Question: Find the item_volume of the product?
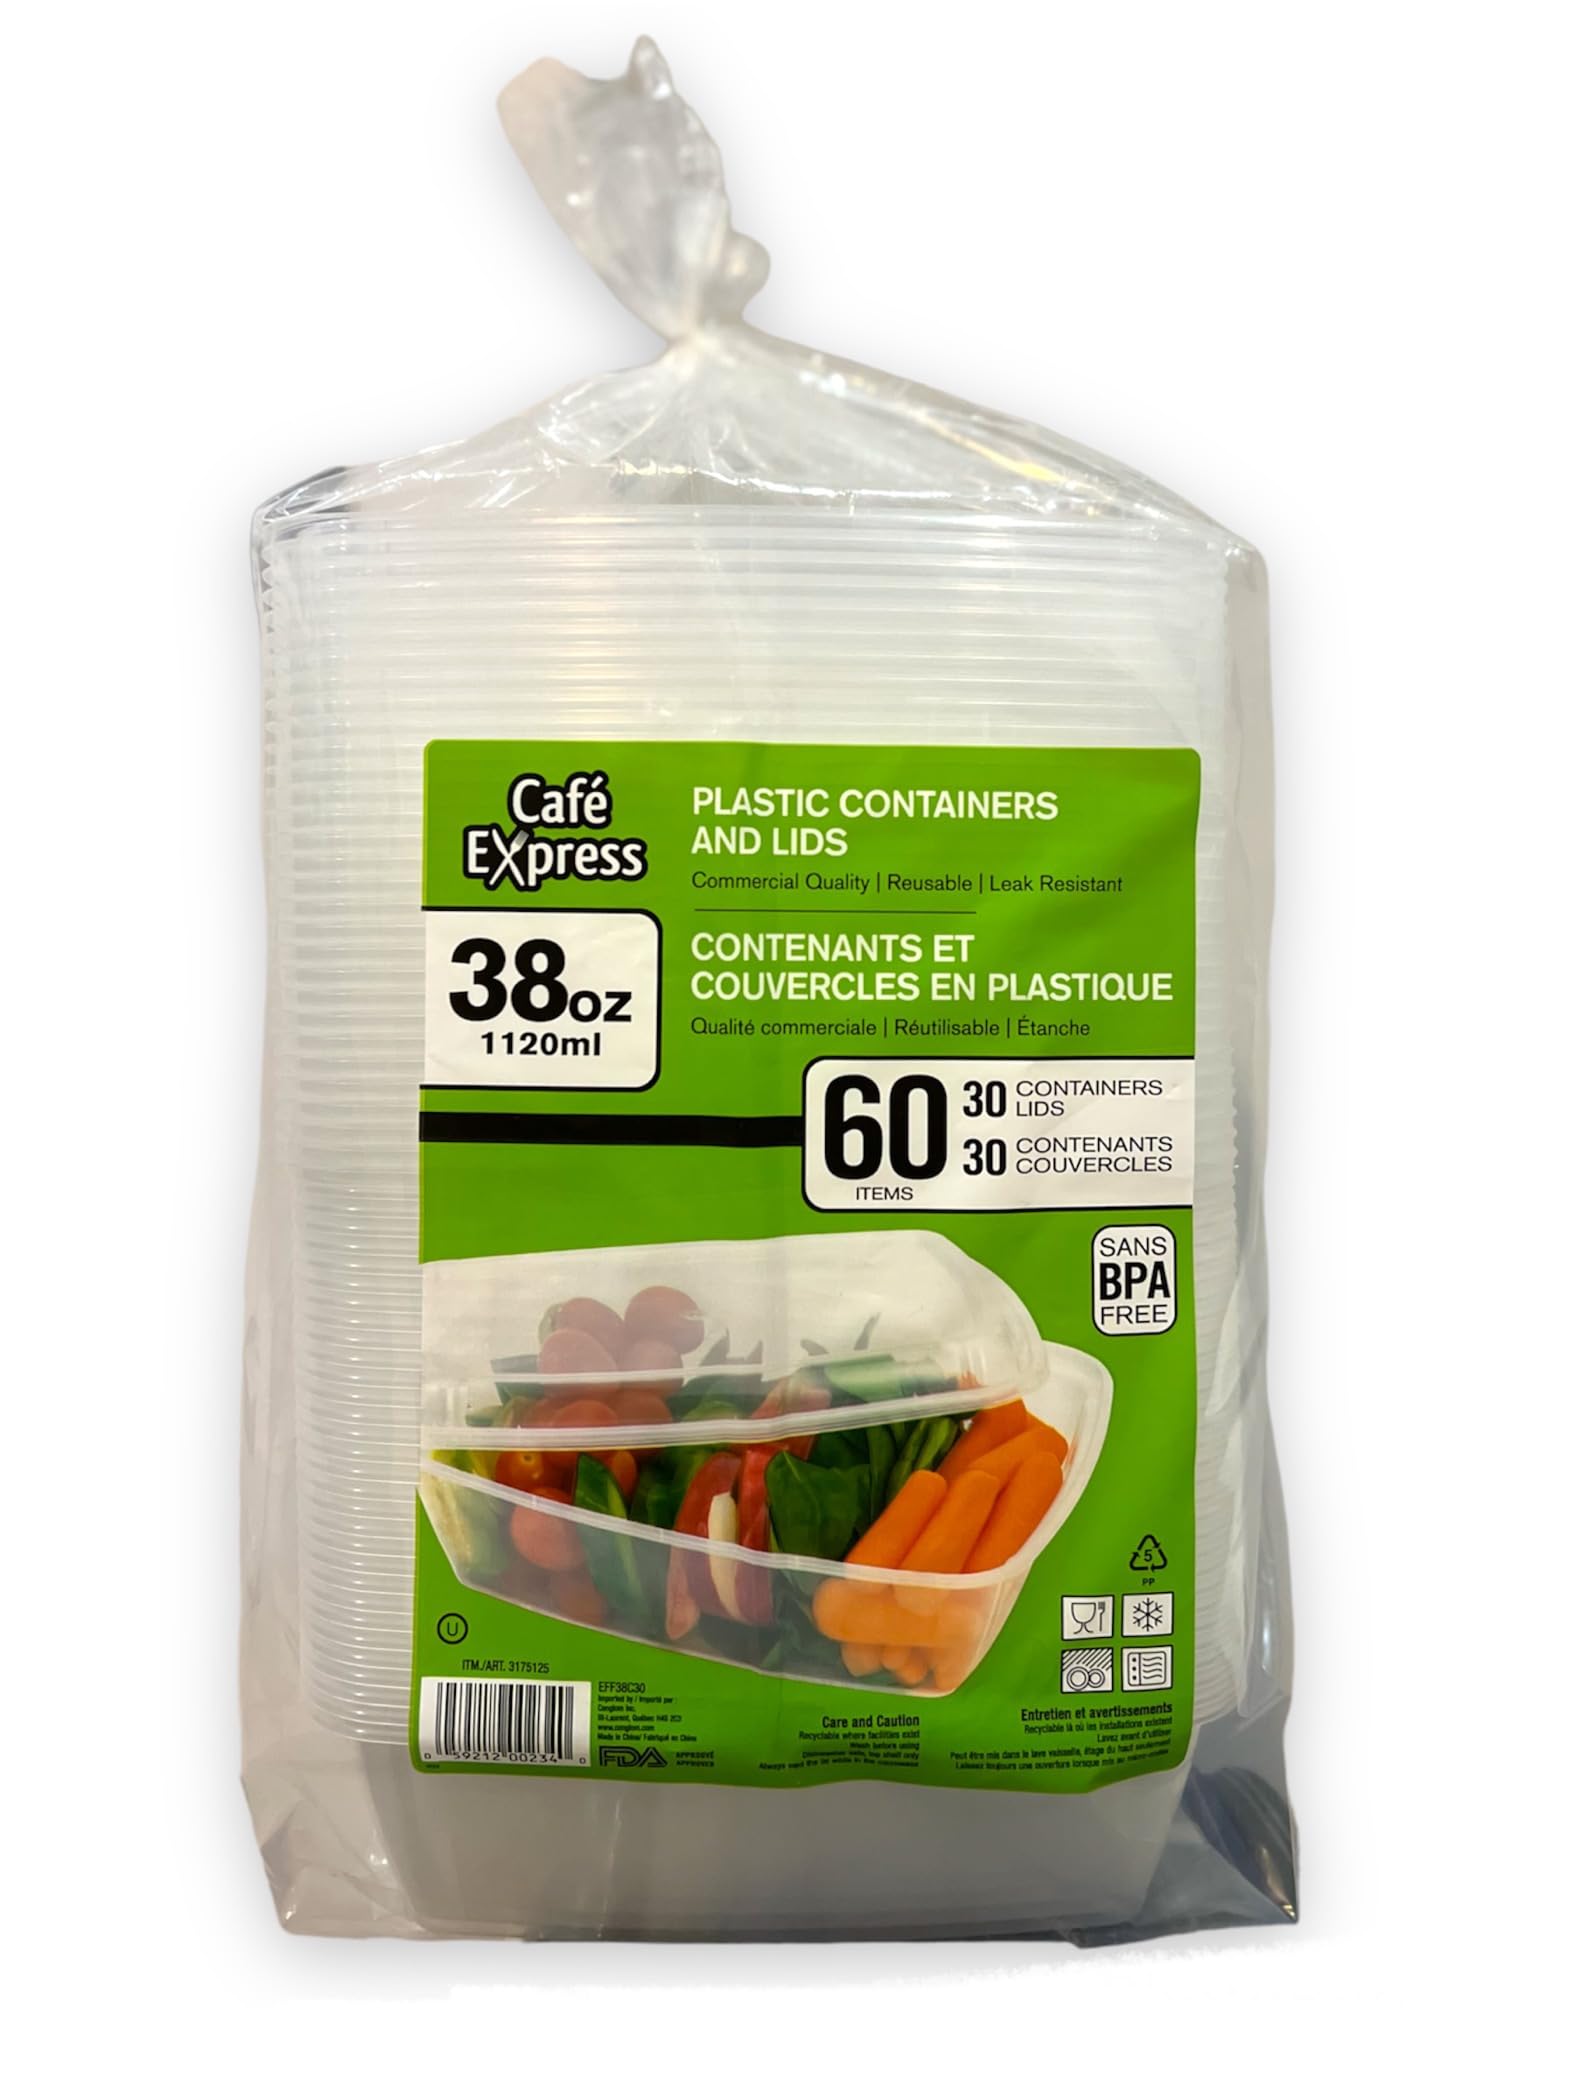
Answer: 1120.0 millilitre